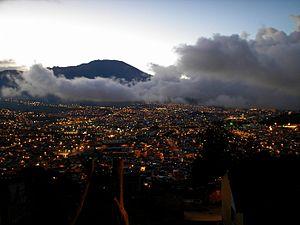
San Juan de Pasto, ou Pasto, est la capitale politique et administrative du département de Nariño en Colombie, département frontalier de l'Équateur. La ville est située au pied du volcan Galeras, ou volcan de Pasto, à 2 527 mètres d’altitude, dans la vallée d'Atriz. San Juan de Pasto compte une population de 450 000 habitants environ.